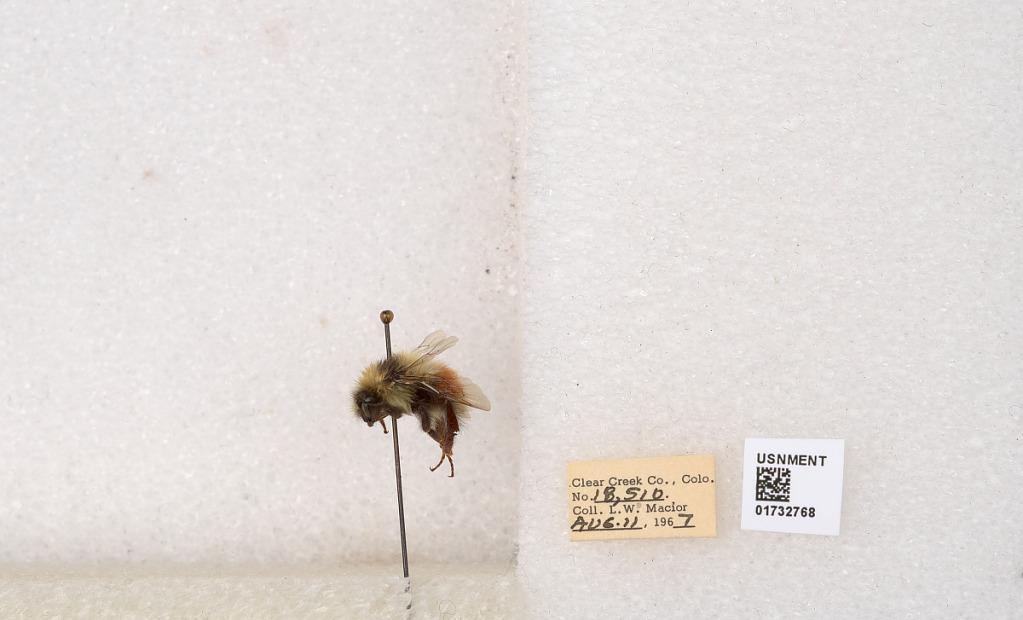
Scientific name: Bombus (Pyrobombus) sylvicola Kirby
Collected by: L. Macior
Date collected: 1967-8-11
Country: United States
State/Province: Colorado
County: Clear Creek
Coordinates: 39.6891, -105.644